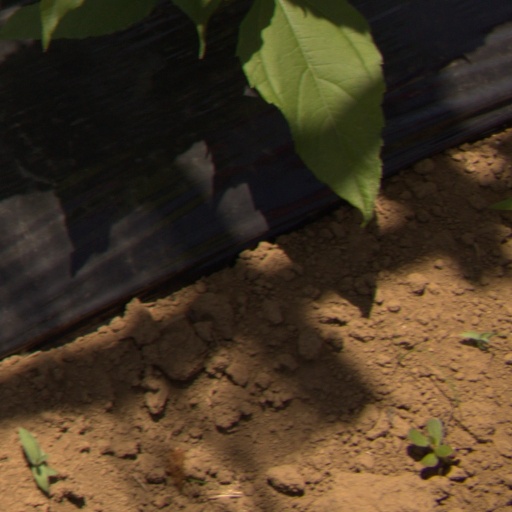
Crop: Jerusalem artichoke